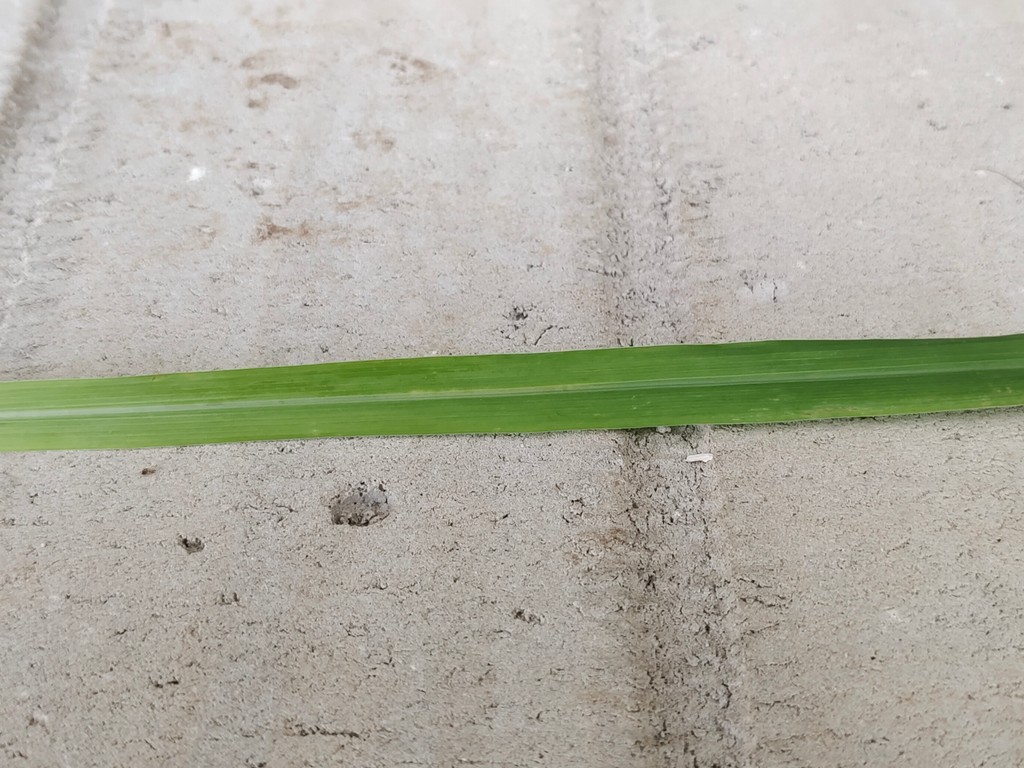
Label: Healthy